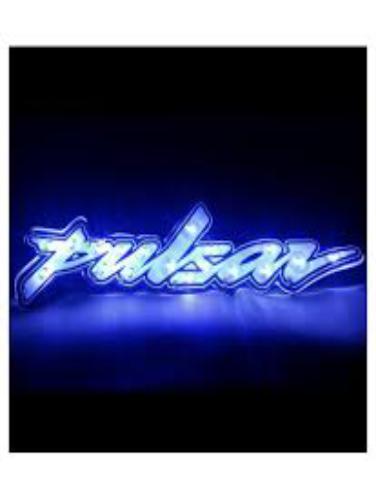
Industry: Others